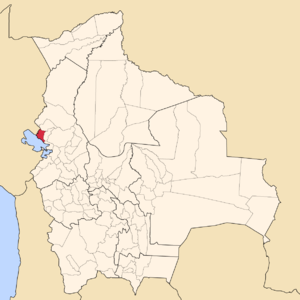
La province d'Eliodoro Camacho est une des 20 provinces du département de La Paz en Bolivie.